Secundates

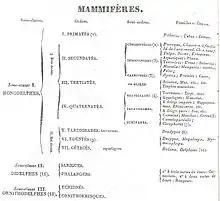
"Nouvelle classification des Mammifères" (1839)

Secundates is an obsolete order of mammals created by Henri-Marie Ducrotay de Blainville in 1839, imitating Linnean nomenclature (Primates). It included the suborders Chiroptera, Insectivora and Carnivora.